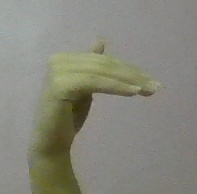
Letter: khaa